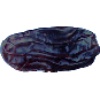
Label: Dates 1